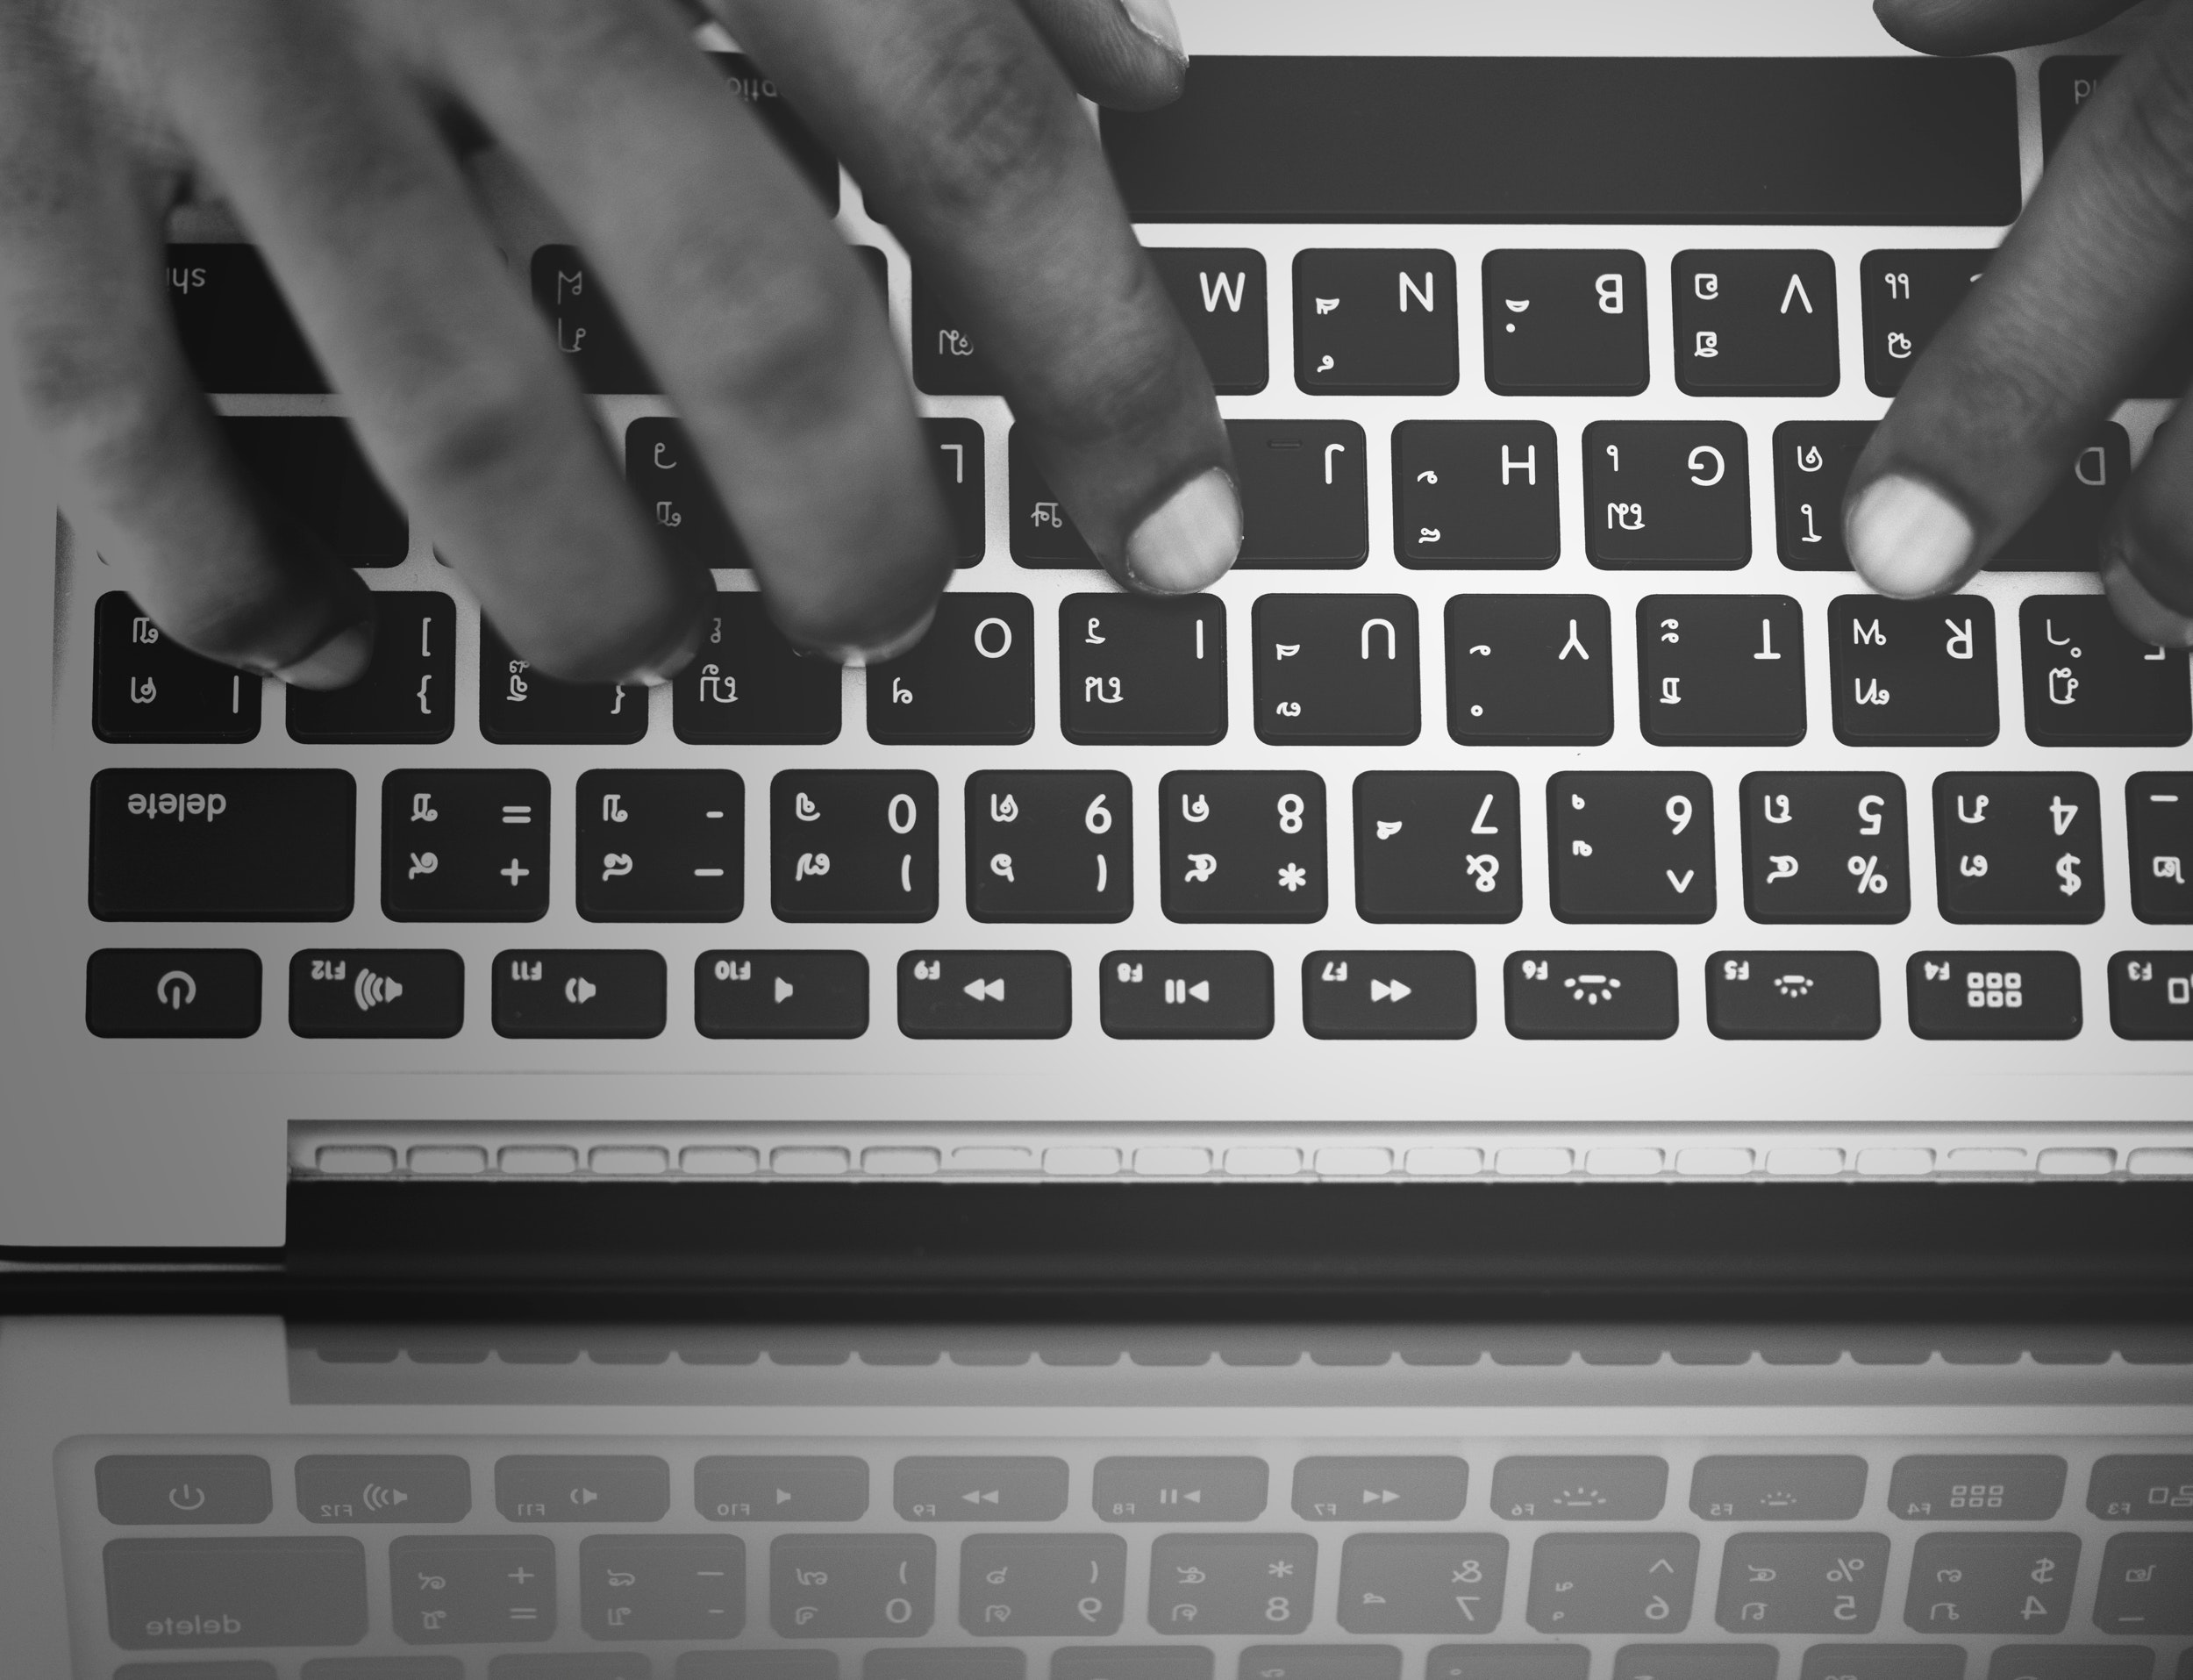
computer keyboard, space bar, text, input device, technology, electronic device, computer component, finger, font, keyboard, hand, computer, typing, peripheral, nail, photography, musical instrument, office equipment, black and white, gesture